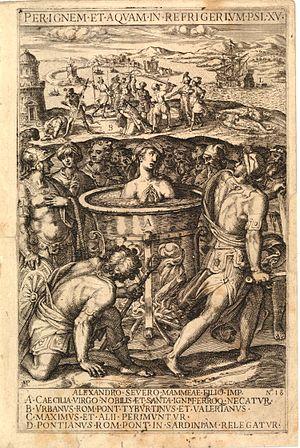
L'église Saint-Étienne-le-Rond, est une basilique mineure de Rome remontant au Vᵉ siècle, située sur le Caelius.